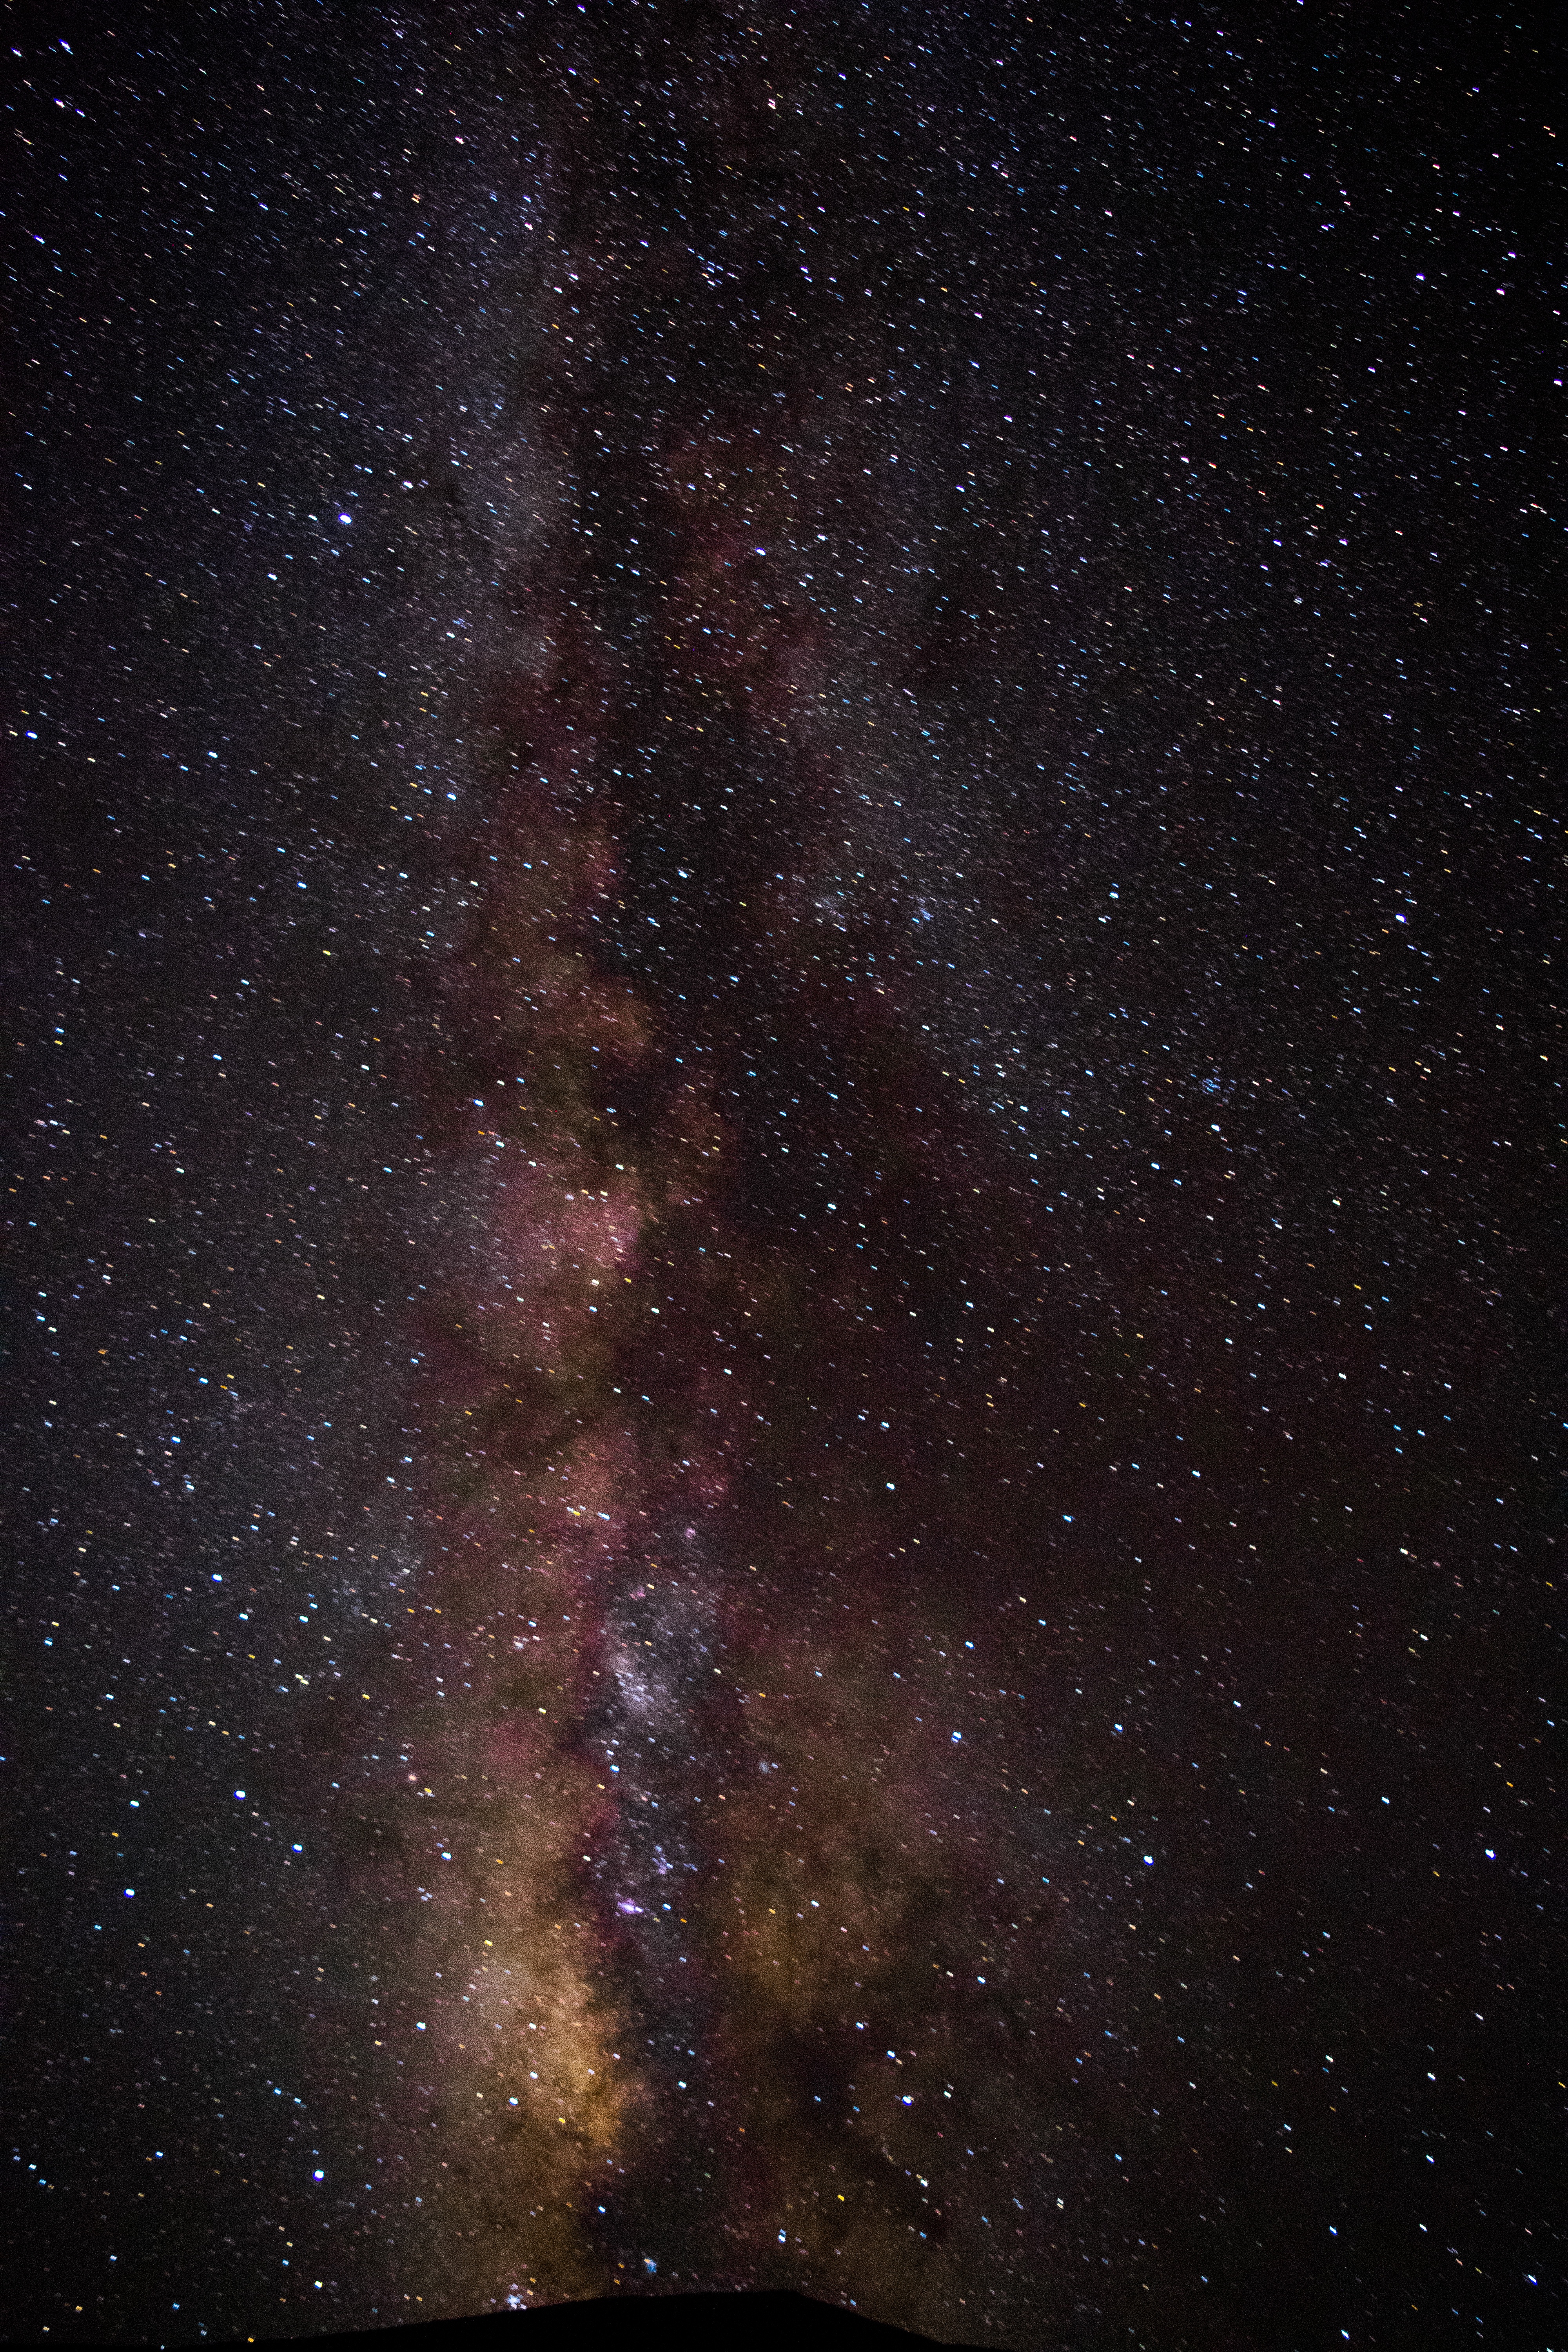
star, milky way, atmosphere, galaxy, nebula, outer space, astronomy, astronomical object, spiral galaxy